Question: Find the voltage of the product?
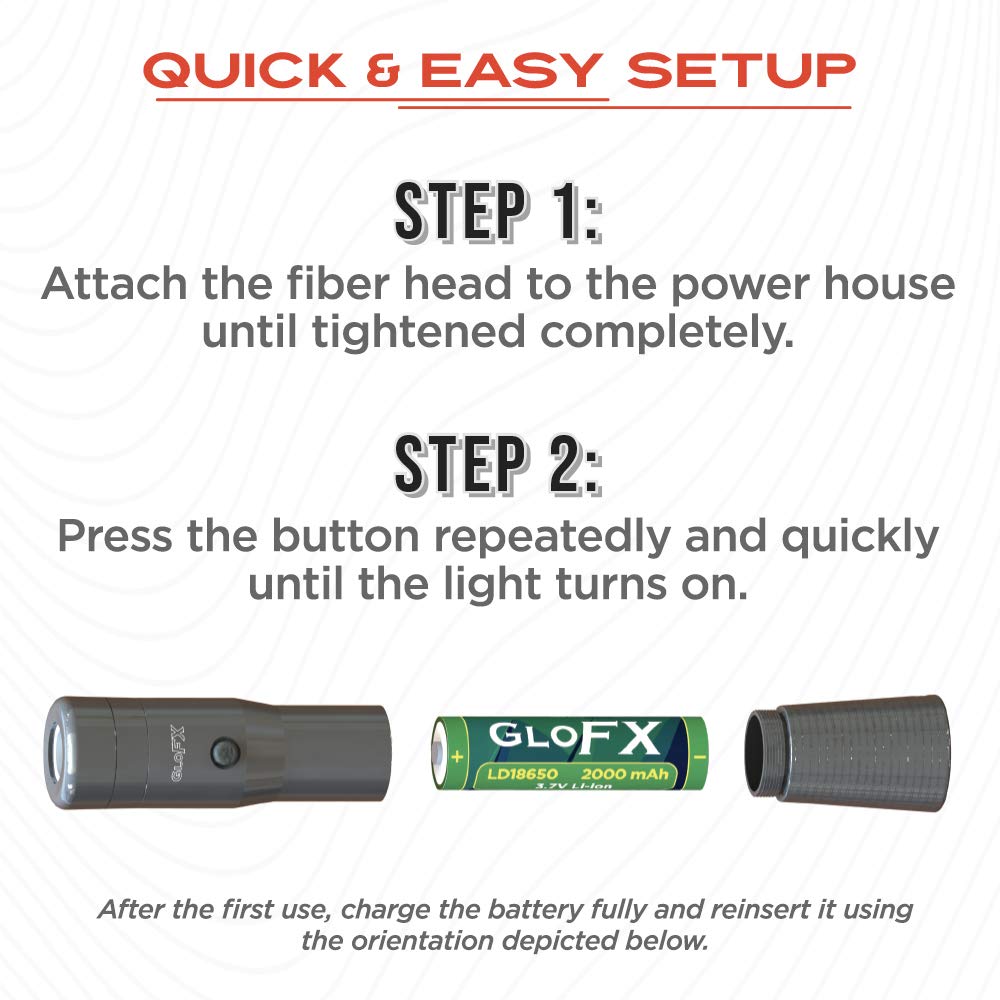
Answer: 3.7 volt